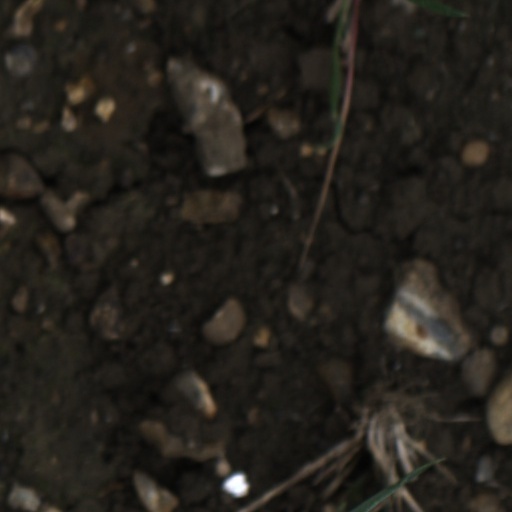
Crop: wheat